Cymbospondylus

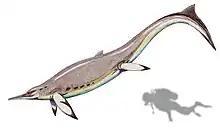
Life restoration of "Besanosaurus", an ichthyosaur contemporary with "C. buchseri"

For "C. youngorum" a generalist diet of squid and fish is inferred based on the blunt and conical teeth in combination with the elongated rostrum. However, as with "C. buchseri", Sander "et al." entertain the possibility that "C. youngorum" could have fed on large-bodied vertebrates as well, including the other "Cymbospondylus" species of the region.